Haugner Church

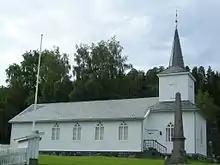
View of the church

Haugner Church is a parish church of the Church of Norway in Nordre Land Municipality in Innlandet county, Norway. It is located in the village of Haugner in Nordsinni. It is one of the churches for the Nordsinni parish which is part of the Hadeland og Land prosti (deanery) in the Diocese of Hamar. The white, wooden church was built in a long church design in 1938 using plans drawn up by the architect Harald Myhre. The church seats about 100 people.